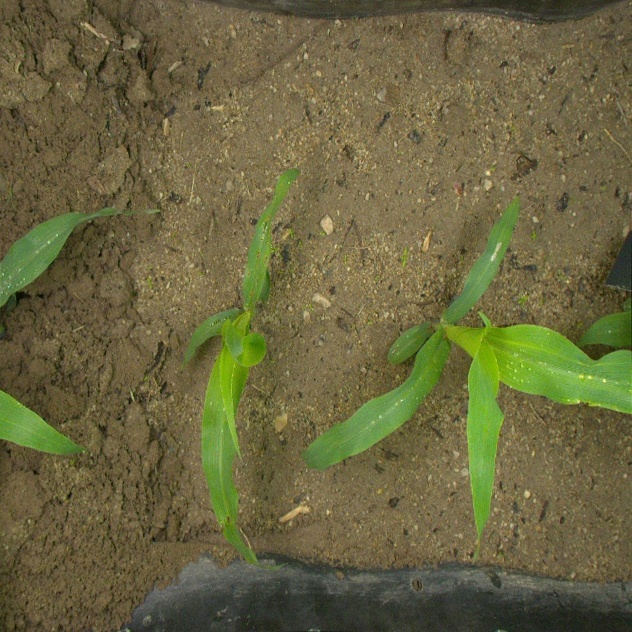
Crop: maize
Objects: maize, maize, stem_maize, stem_maize, stem_maize